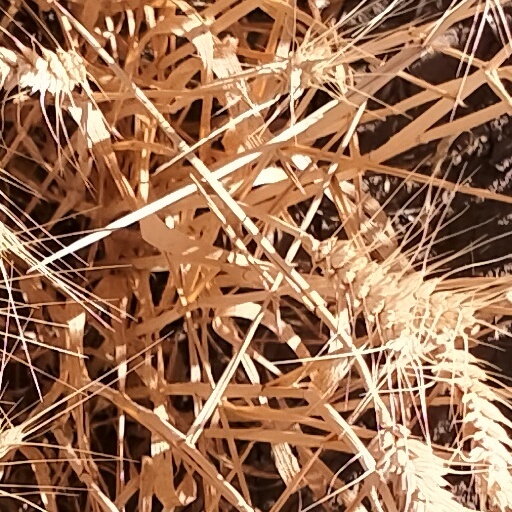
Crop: wheat